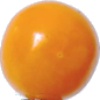
Label: images